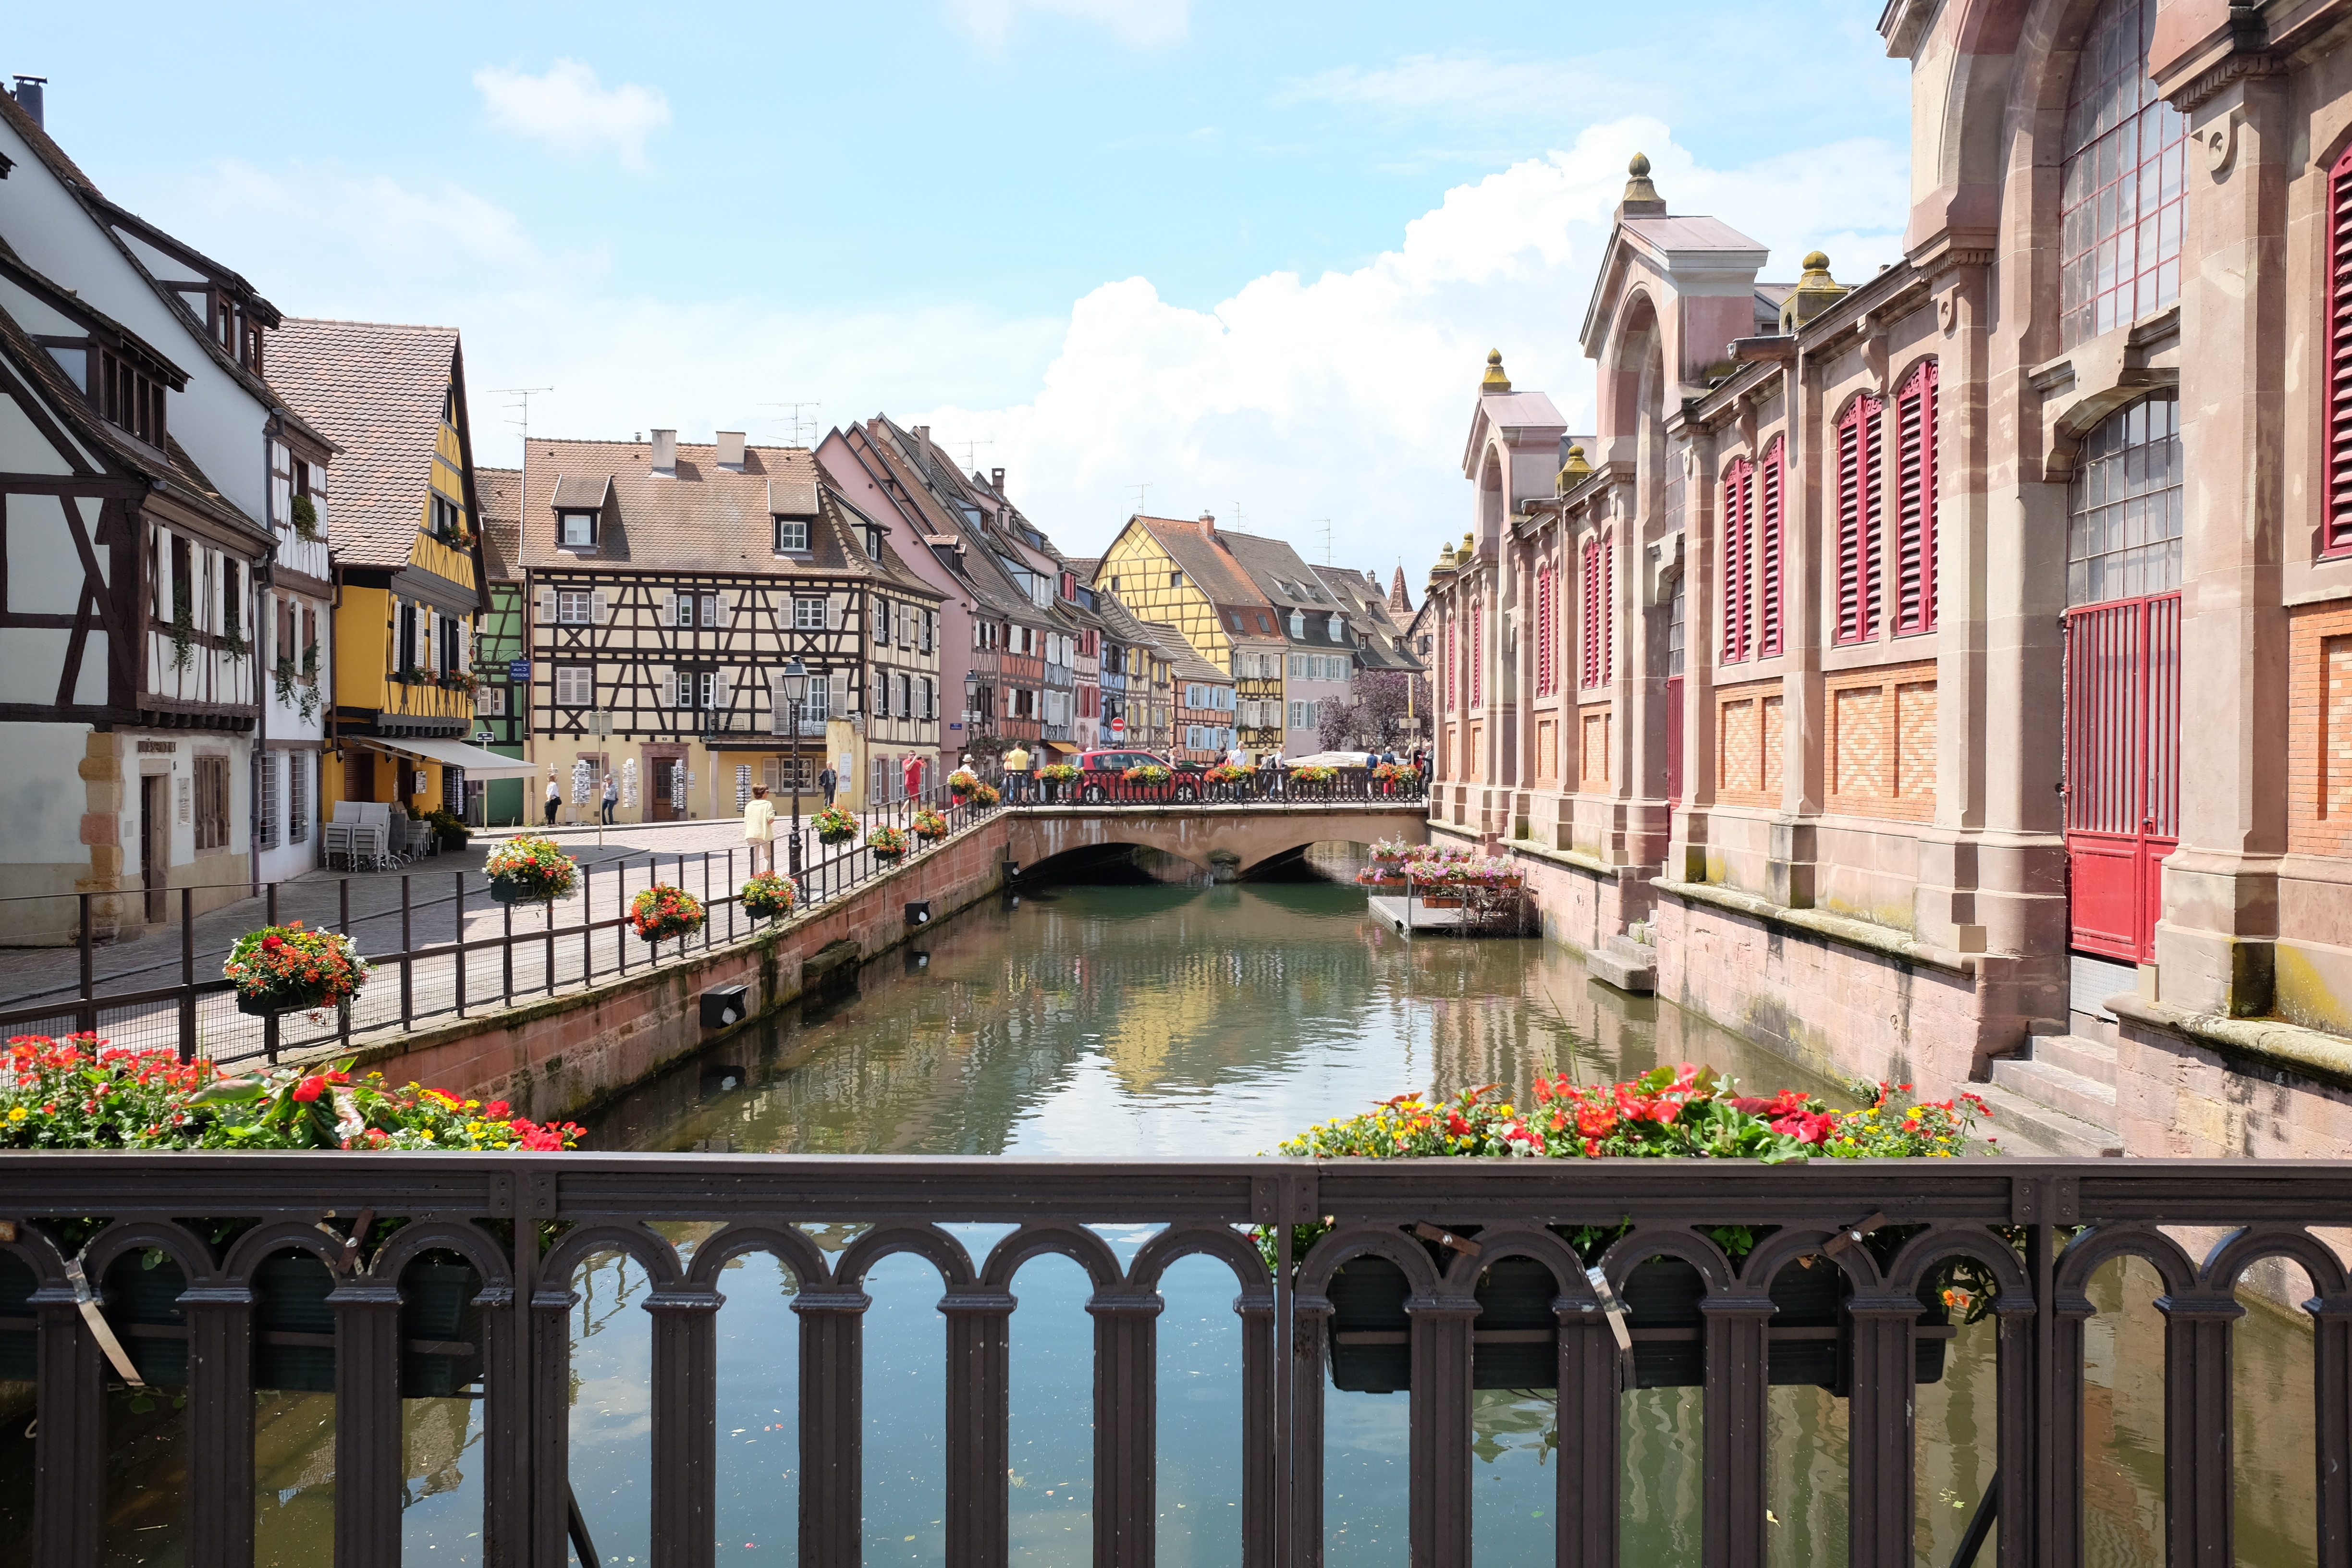
town, view, city, river, canal, cityscape, travel, france, tourism, waterway, body of water, channel, colmar, old center, geographical feature